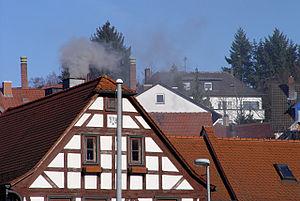
Les particules en suspension sont toutes les particules portées par l'eau ou par l'air, quantifiables par filtration ou par d'autres procédés physiques.
Les particules en suspension en Europe concerne l'impact des particules en suspension présentes en Europe.